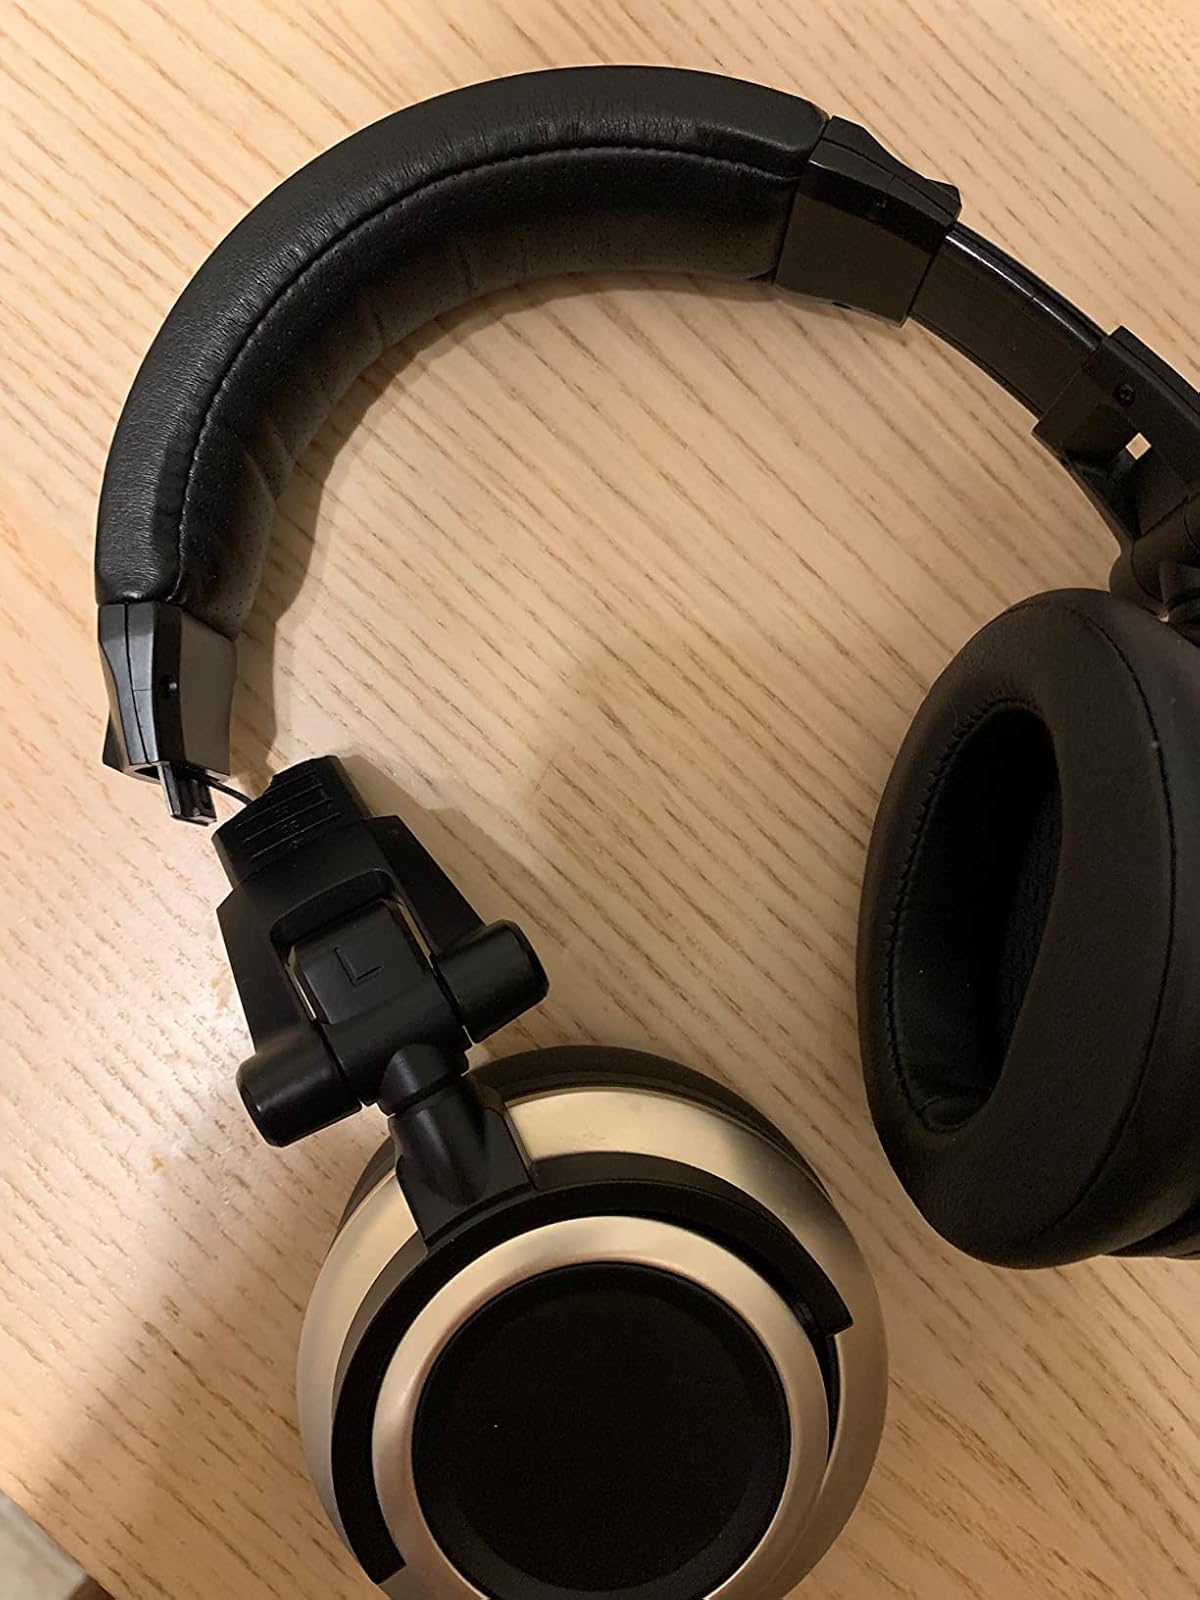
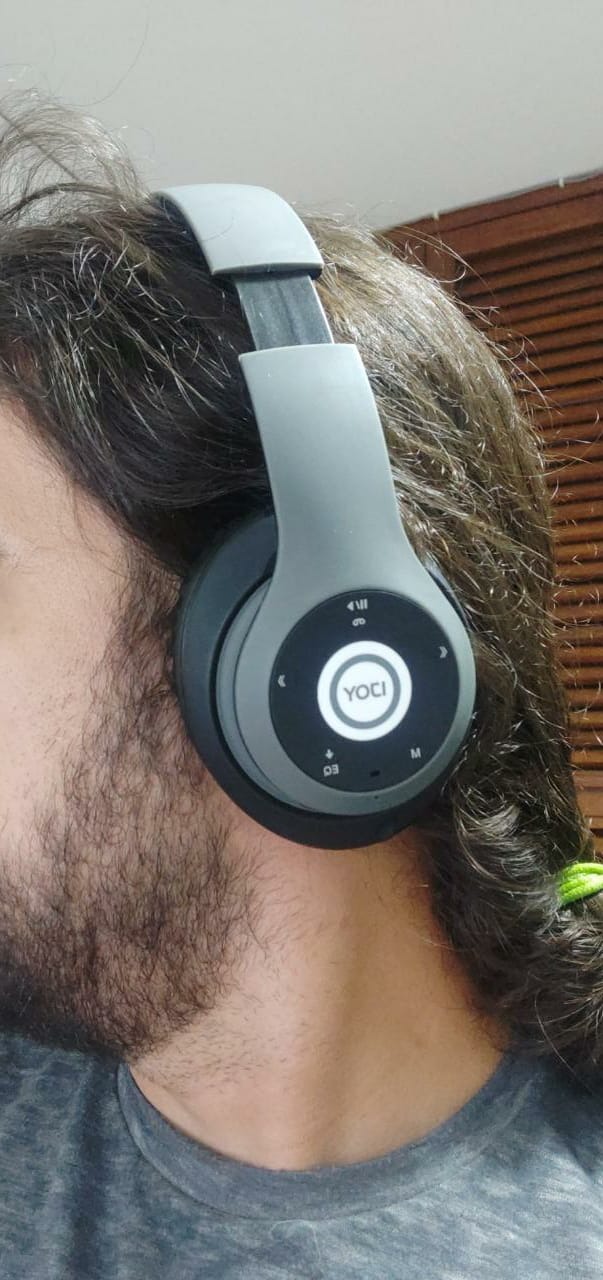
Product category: headphones
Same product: no